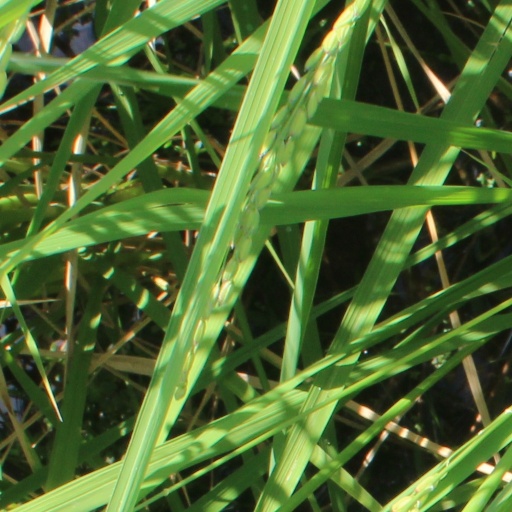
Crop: rice